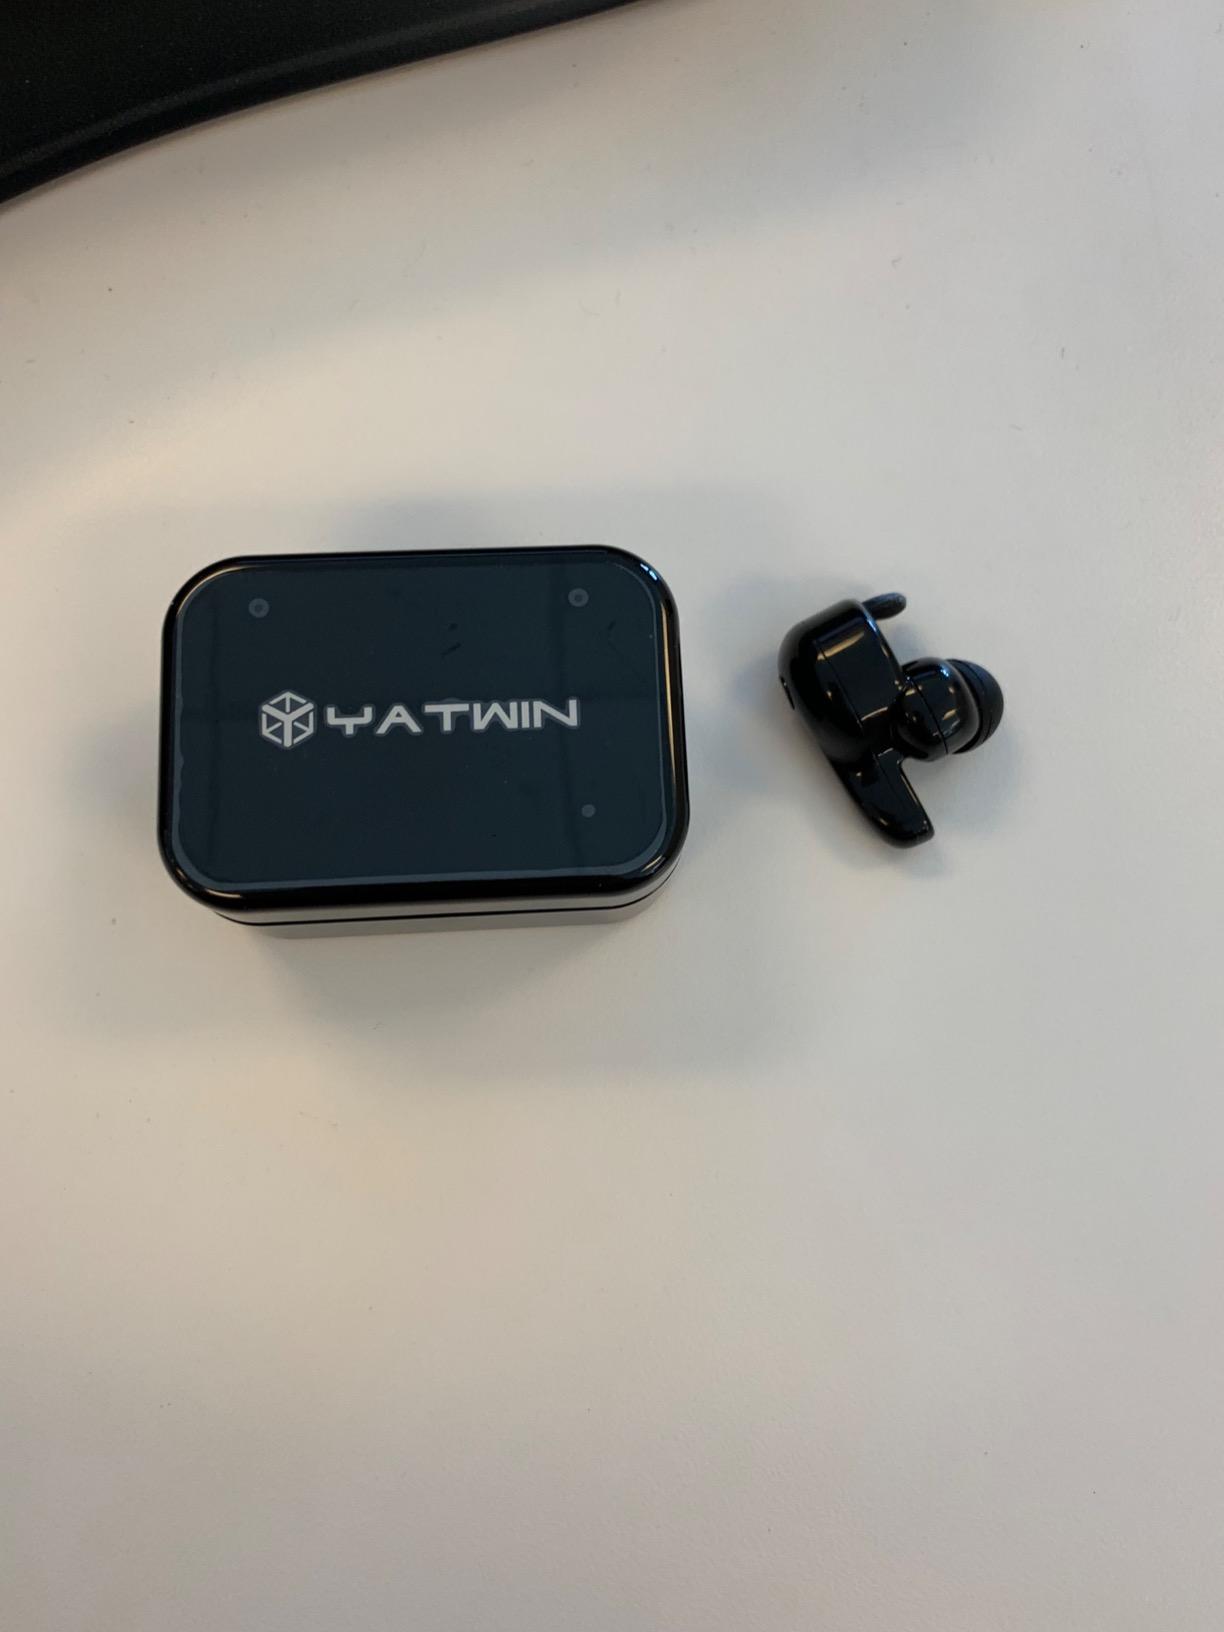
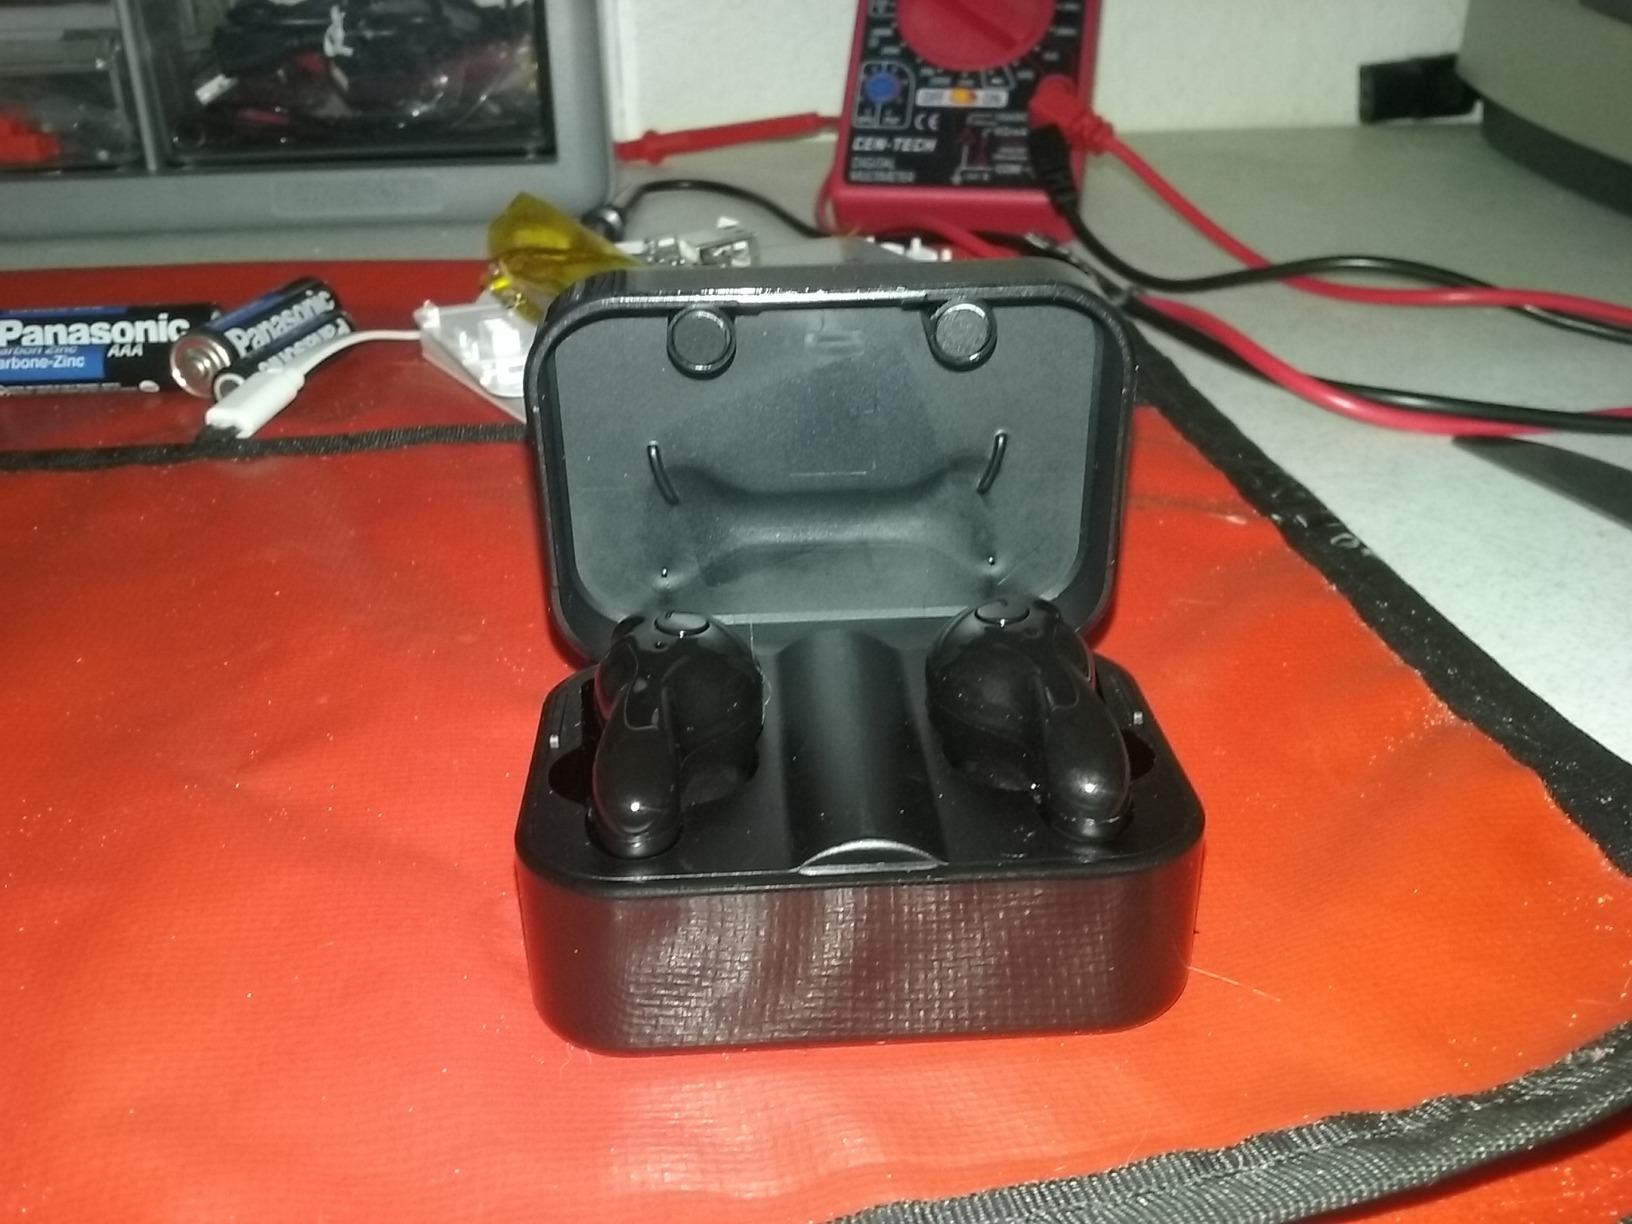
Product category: earbuds
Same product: yes